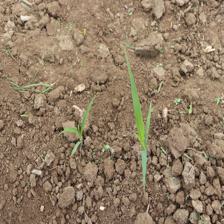
Label: Sorghum